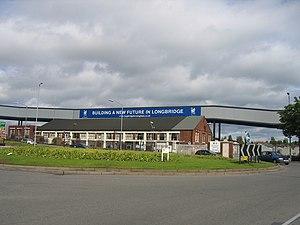
L'usine de Longbridge est un complexe industriel situé à Longbridge, près de Birmingham, au Royaume-Uni. Ce complexe comprenait l'usine et le siège du groupe MG Rover. Elle appartient depuis 2007 au groupe chinois SAIC Motor et constitue un site de fabrication et de recherche et développement pour sa filiale MG Motor.